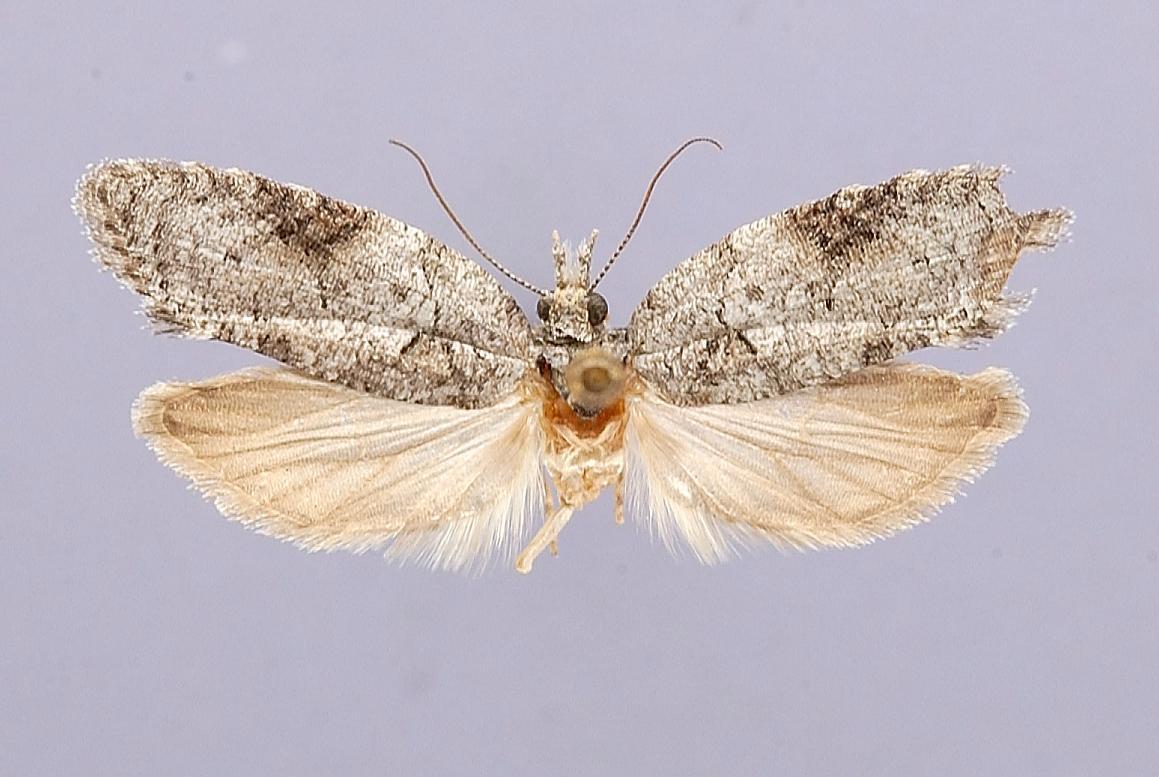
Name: Polyortha naevifera
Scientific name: Polyortha naevifera Razowski, 1984
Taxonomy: Animalia, Arthropoda, Insecta, Lepidoptera, Tortricidae
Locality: Aragua, Rancho Grande, 1100 m, Aragua, Venezuela
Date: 10 Feb 1969 to 21 Feb 1969